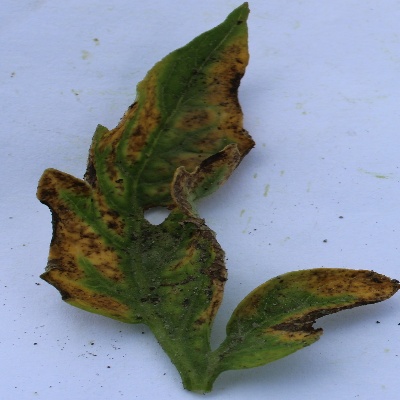
Crop: Tomato
Condition: leaf blight